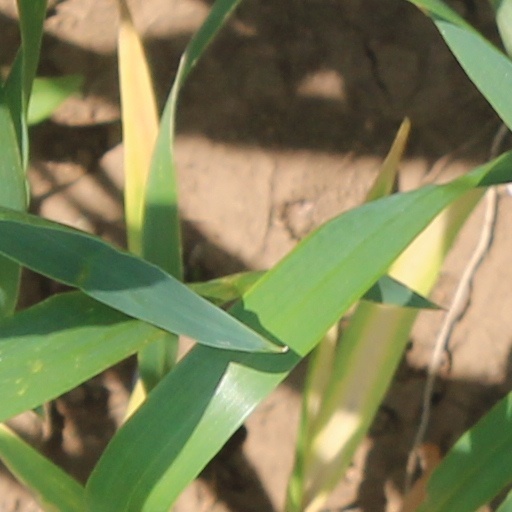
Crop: wheat